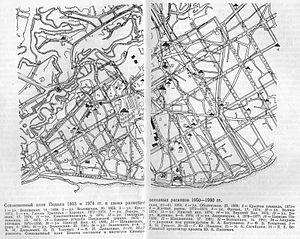
Le grand incendie de Podil de 1811 est un violent incendie qui se déclenche le matin du 9 Juillet 1811 dans le quartier quartier de Podil à Kiev, la capitale de l'Ukraine et dure trois jours. Il provoque la desctruction presque totale de ce quartier qui, avant l'incendie, était le quartier le plus densément peuplé de la ville de Kiev; sur les 3 672 foyers de la ville, 2 068 étaient situés à Podil.
Andreï Ivanovitch Melenski était un architecte néoclassique de Moscou nommé architecte de la ville de Kiev en 1799 et occupe ce poste pendant une trentaine d'années. Ses réalisations sont monumentales par leur aspect architectural et non pas ornemental et ont donc été épargnées des destructions des années 1920 et 1930; caractérisées par de larges façades rectangulaires encadrant une colonade surmontée d'un tympan triangulaire, ou bien plus rarement par des rotondes périptères, elle continuent de marquer le paysage urbain de Kyiv aujourd'hui.
Cet article recense les plans et cartes de la ville de Kiev à travers l'histoire.